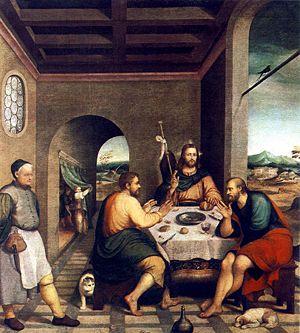
Jacopo Bassano, ou Jacopo dal Ponte ou même Jacopo Bassano l'Ancien est un peintre italien maniériste de l'école vénitienne. Le plus âgé et le plus connu des peintres de la famille Dal Ponte.